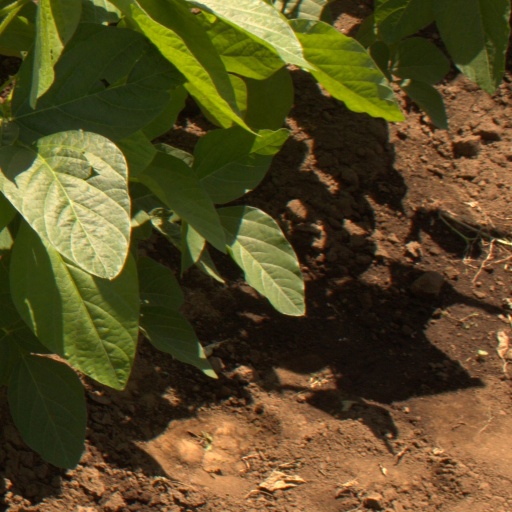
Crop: soybean